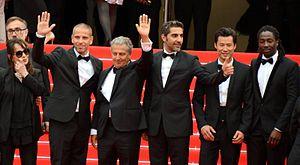
L'équipe de ""Qu'est-ce qu'on a fait au bon Dieu
Chantal Lauby, née à Gap le 23 mars 1948, est une présentatrice française de télévision devenue humoriste et actrice. Elle a fait partie du groupe d'humoristes Les Nuls.
Qu'est-ce qu'on a fait au Bon Dieu ? est une comédie française coécrite et réalisée par Philippe de Chauveron, sortie en 2014.